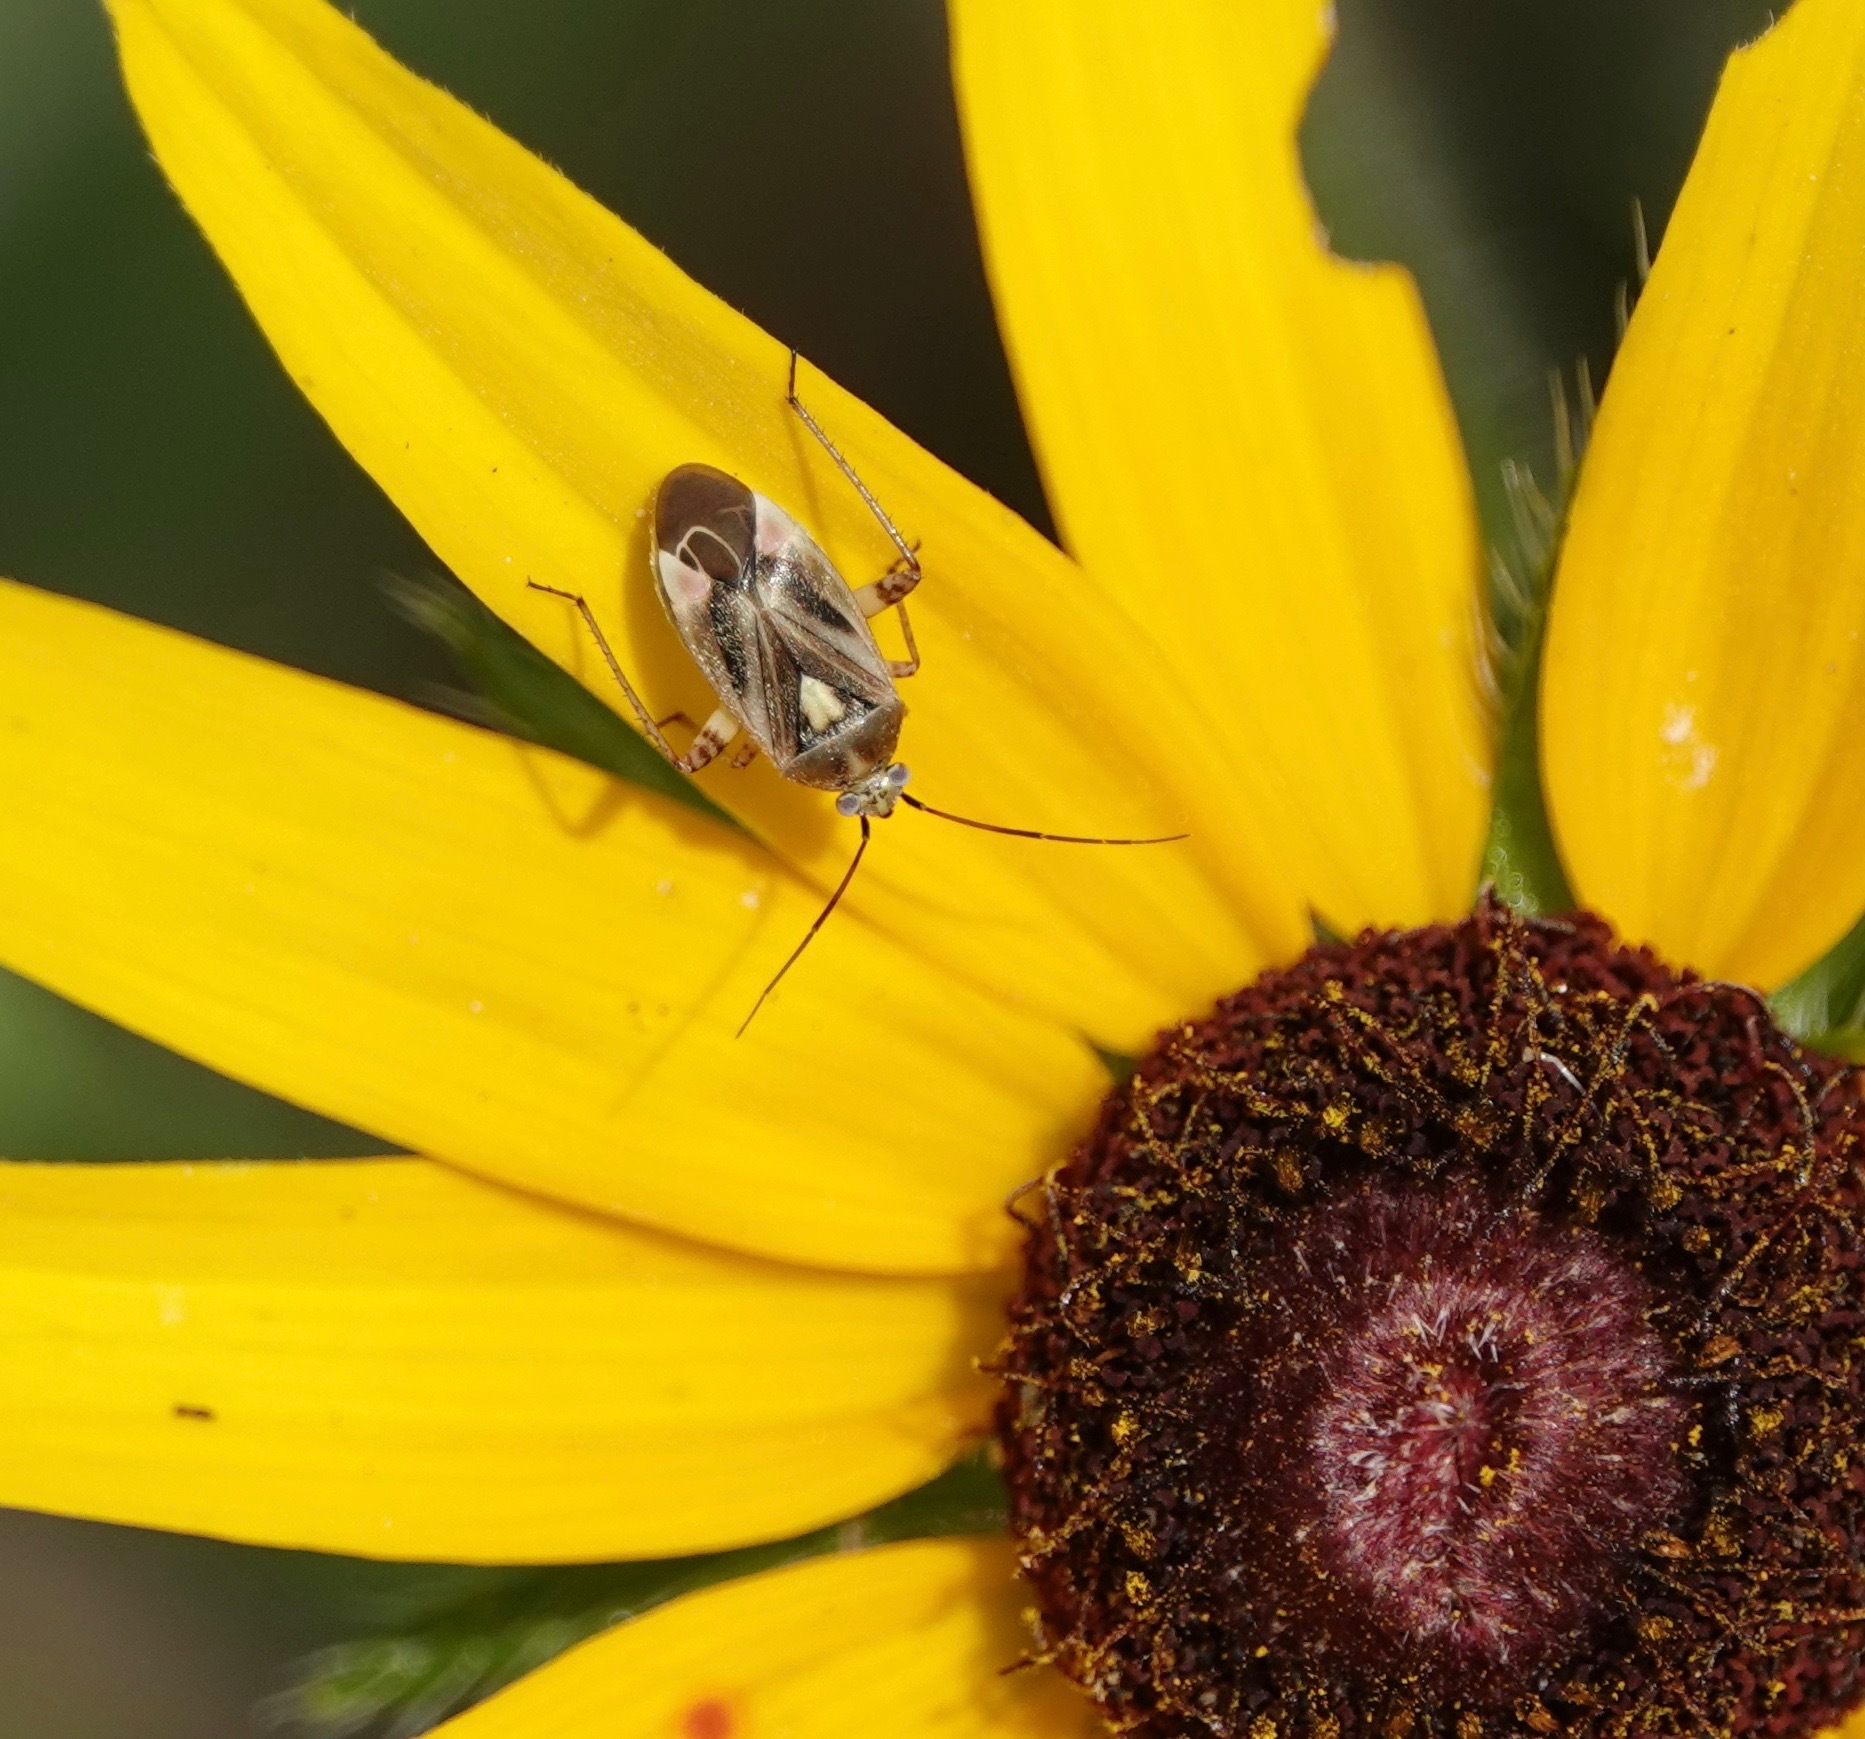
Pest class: lygus_bug